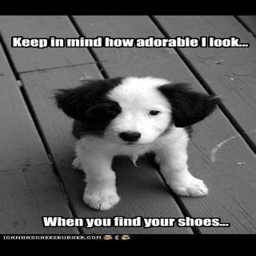
seriously ... get to know this breed before you jump all in !